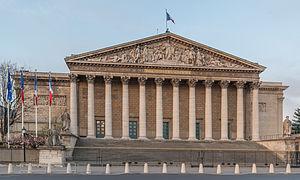
Le palais Bourbon est le nom communément donné au bâtiment qui abrite l'Assemblée nationale française, situé sur le quai d'Orsay, dans le 7ᵉ arrondissement de Paris, dans l’enfilade du pont de la Concorde et de la place de la Concorde. Il est gardé par le 2ᵉ régiment d'infanterie de la Garde républicaine.
Le 7ᵉ arrondissement de Paris est le résultat de l'extension de la ville de Paris au début du XIXᵉ siècle. Il est bordé au sud par le 15ᵉ arrondissement, au nord par la Seine et les 16ᵉ, 8ᵉ, et 1ᵉʳ arrondissements, et à l'est par le 6ᵉ arrondissement.